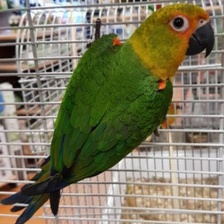
Species: JANDAYA PARAKEET
Scientific name: ARATINGA JANDAYA